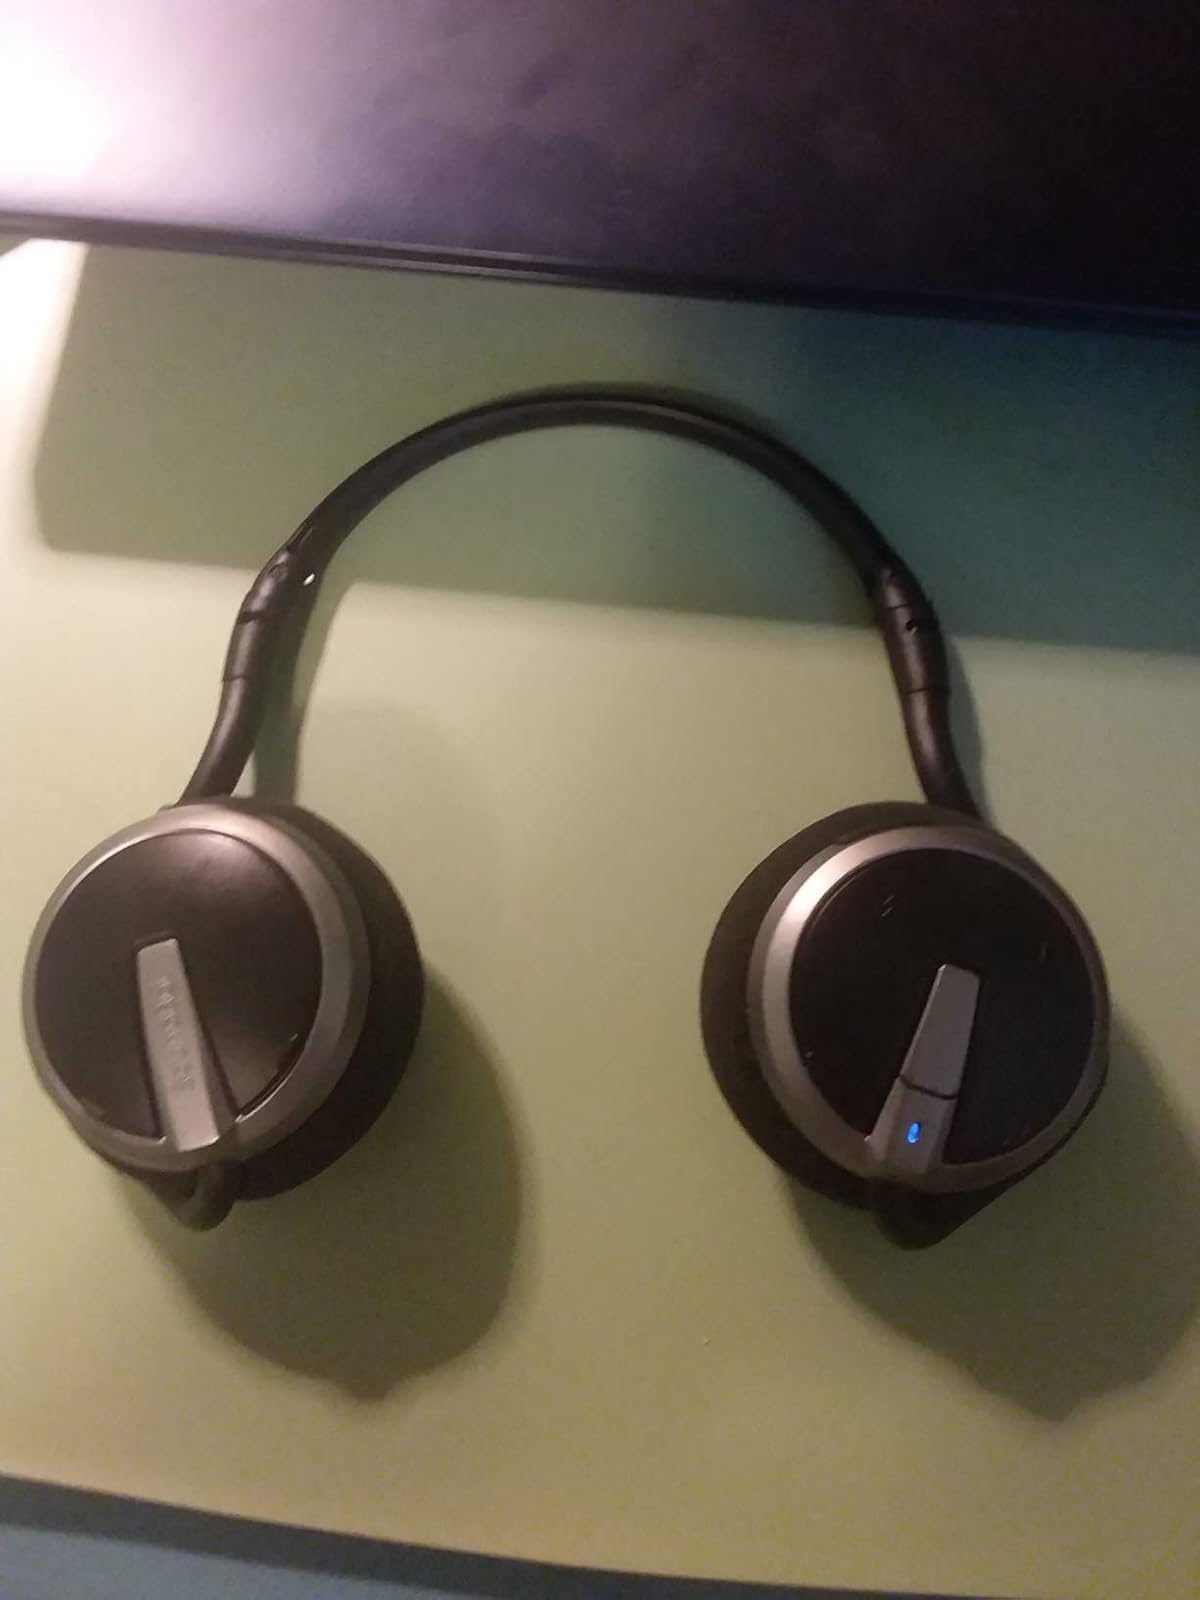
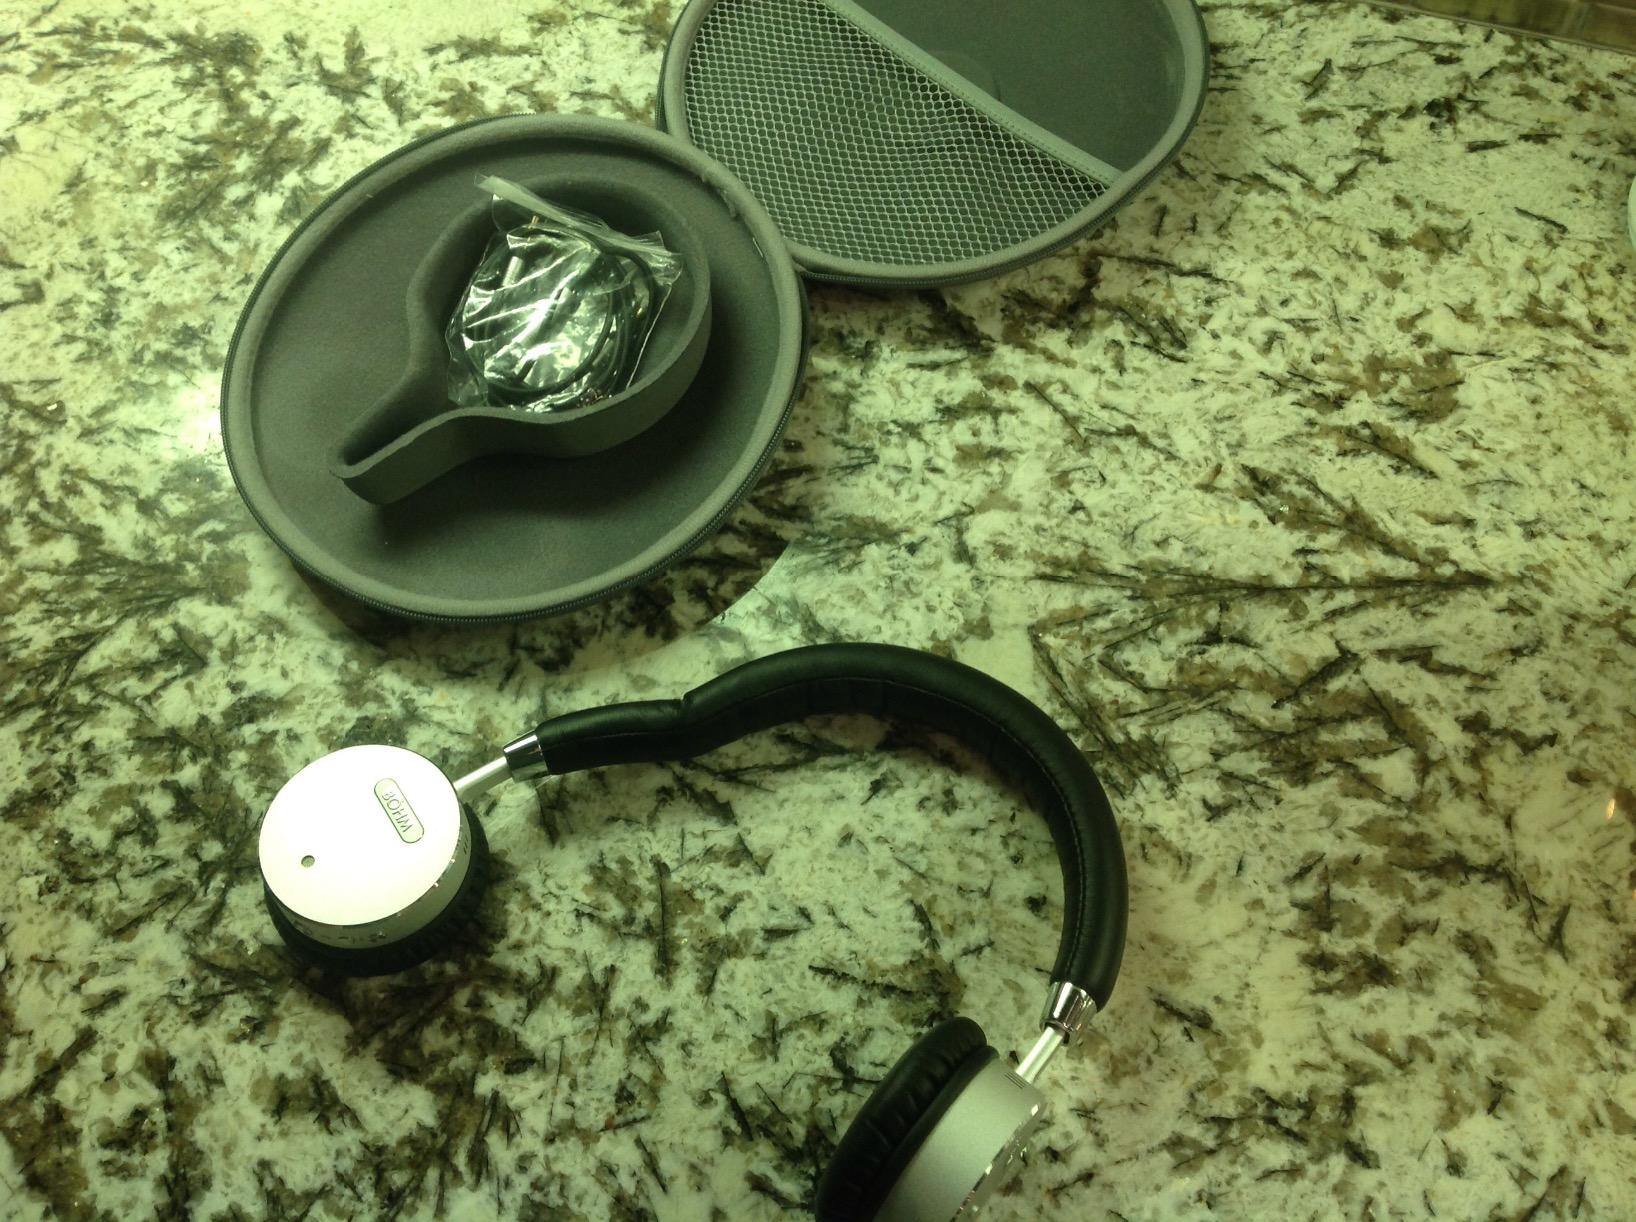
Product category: headphones
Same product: no